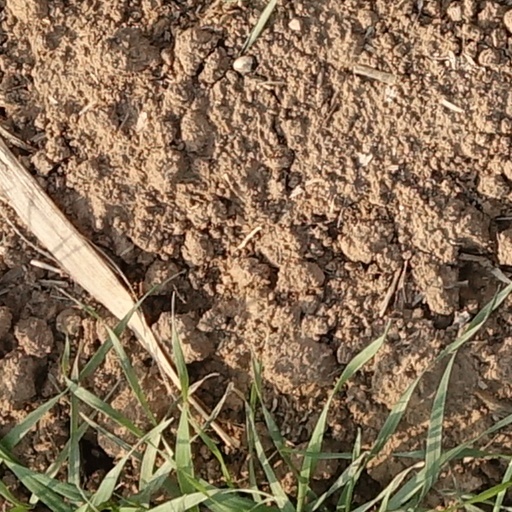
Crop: wheat